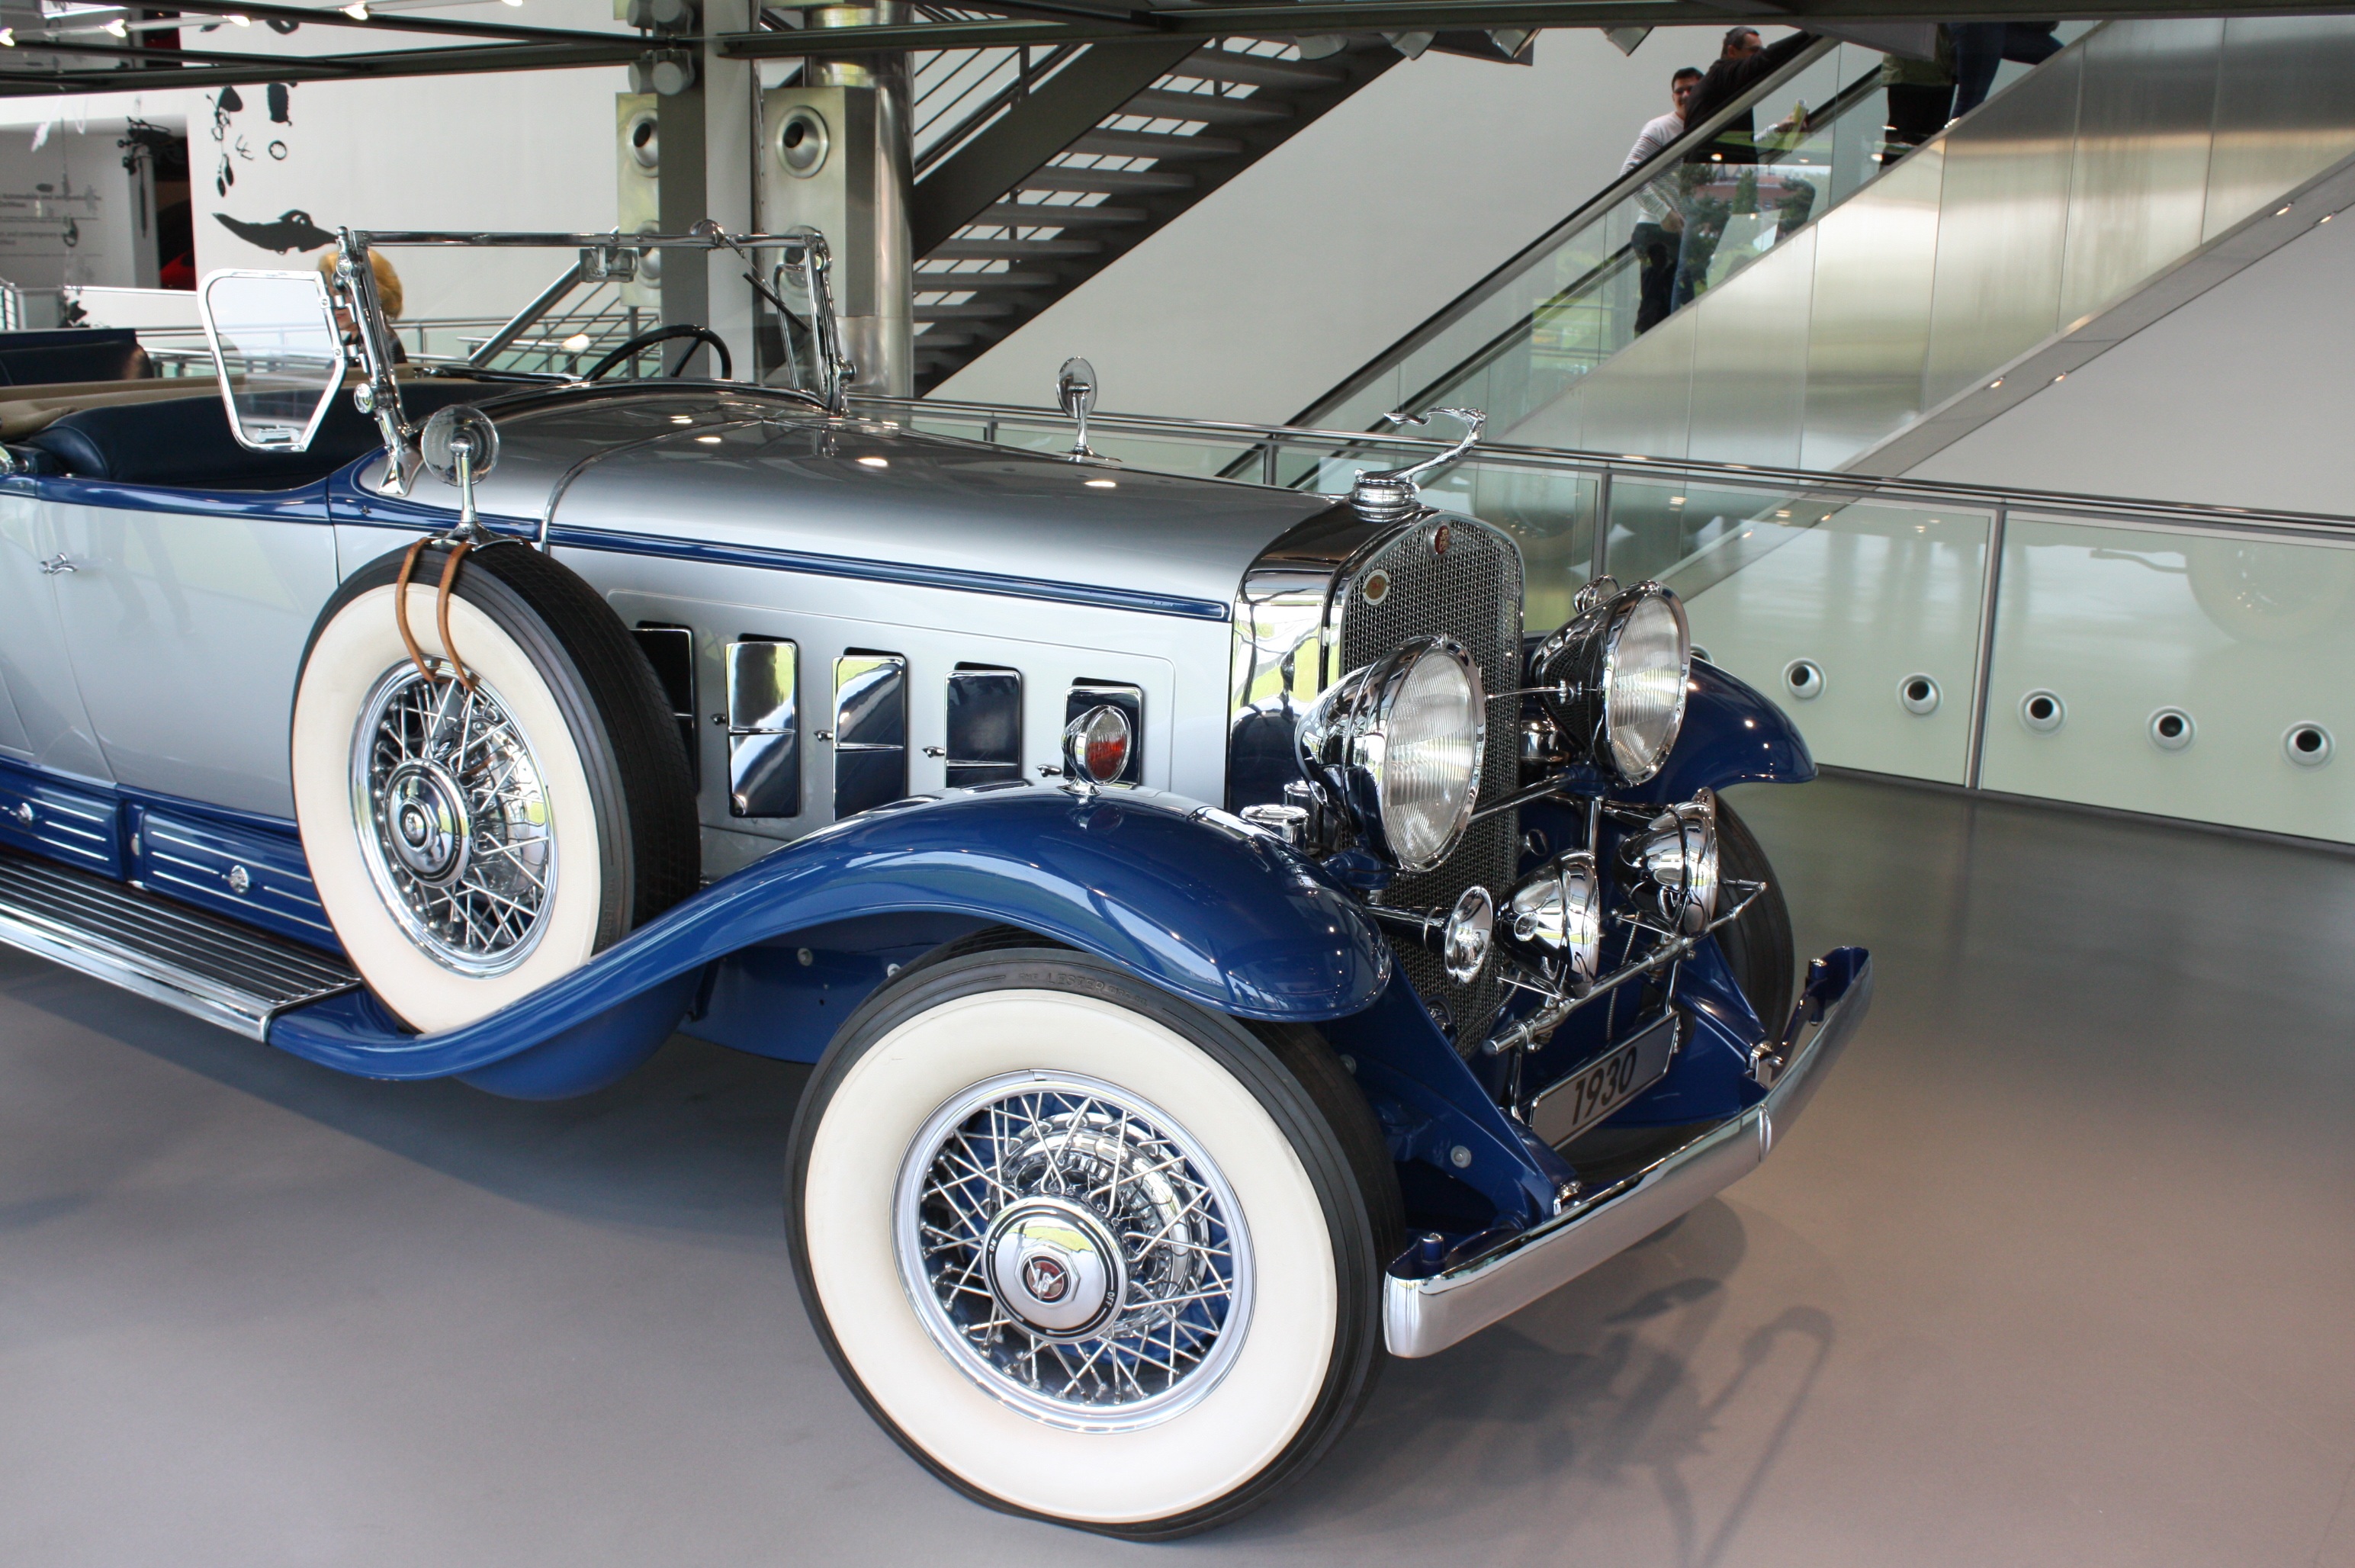
car, wheel, interior, old, vehicle, museum, auto, nostalgia, blue, steering wheel, automotive, motor vehicle, vintage car, silver, oldtimer, nostalgic, classic, convertible, dare, pkw, companions, antique car, passengers cars, auto show, wolfsburg, land vehicle, autostadt wolfsburg, touring car, automobile make, automotive design, luxury vehicle, cadillac v 16